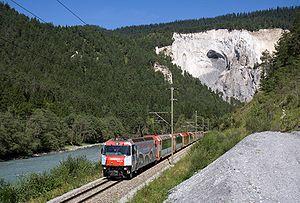
Le Glacier Express est un train reliant les stations de sport d'hiver de Saint-Moritz et de Zermatt dans les Alpes suisses centrales via Coire, Disentis, Andermatt et Brigue. En été, un train part de Saint-Moritz et un autre de Davos. Les deux branches se rejoignent entre Coire et Disentis. Le train n’est pas un express au sens qu’il s’agit d’un train à grande vitesse, mais plutôt au sens qu’il permet de faire un trajet en une seule place pour un trajet de presque huit heures et qu’il omet les arrêts des trains locaux. Le Glacier Express est considéré comme le train express le plus lent du monde.